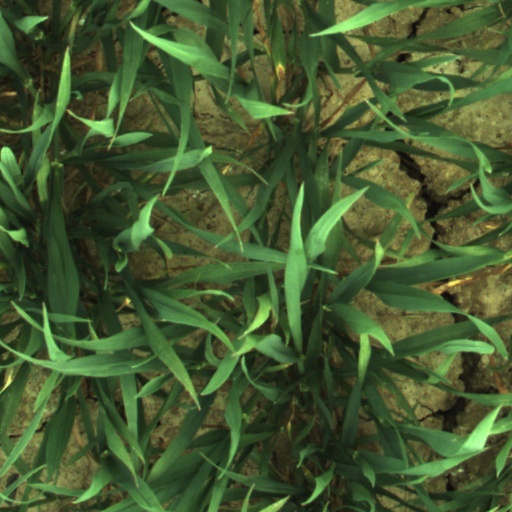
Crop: wheat